Pillot Building

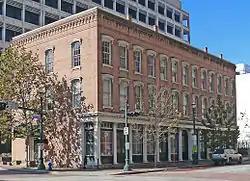
The reconstructed building in 2013

The Pillot Building, located at 1006 Congress Avenue in Downtown Houston, Texas, was listed on the National Register of Historic Places on June 13, 1974. However, the structure suffered severe damage in the 1980s and collapsed during reconstruction in 1988. A replica of the original building, incorporating some of the original cast iron columns, sills, and lintels, was completed in 1990. The replica was removed from the National Register of Historic Places in 1994.